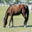
Label: horse